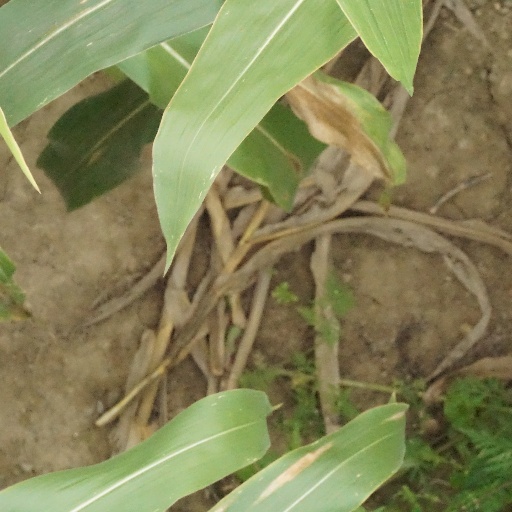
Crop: maize; corn